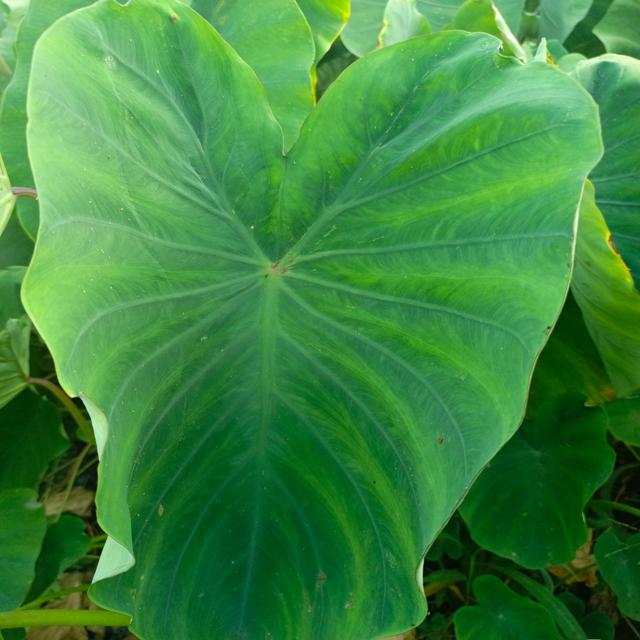
Label: Early_Blight